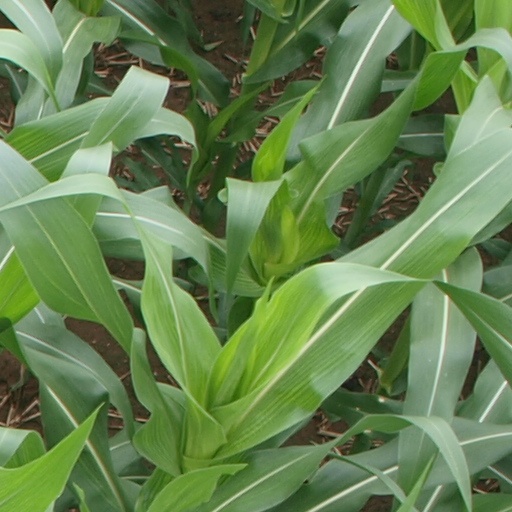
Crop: maize; corn